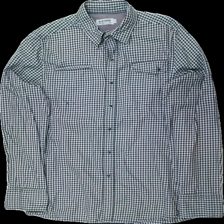
View: front
Type: Shirt
Category: Men
Brand: Not in the list
Brand text on label: blue ridge
Colors: White, Black
Material: 100% bomull
Pattern: Checkered print
Cut: Regular
Size: XL
Season: All
Trend: 90s
Damage: fläck på knapp
Damage location: middle center
Price range: <50
Recommended usage: Reuse
Description: rutig skjorta med svart gråa knappar